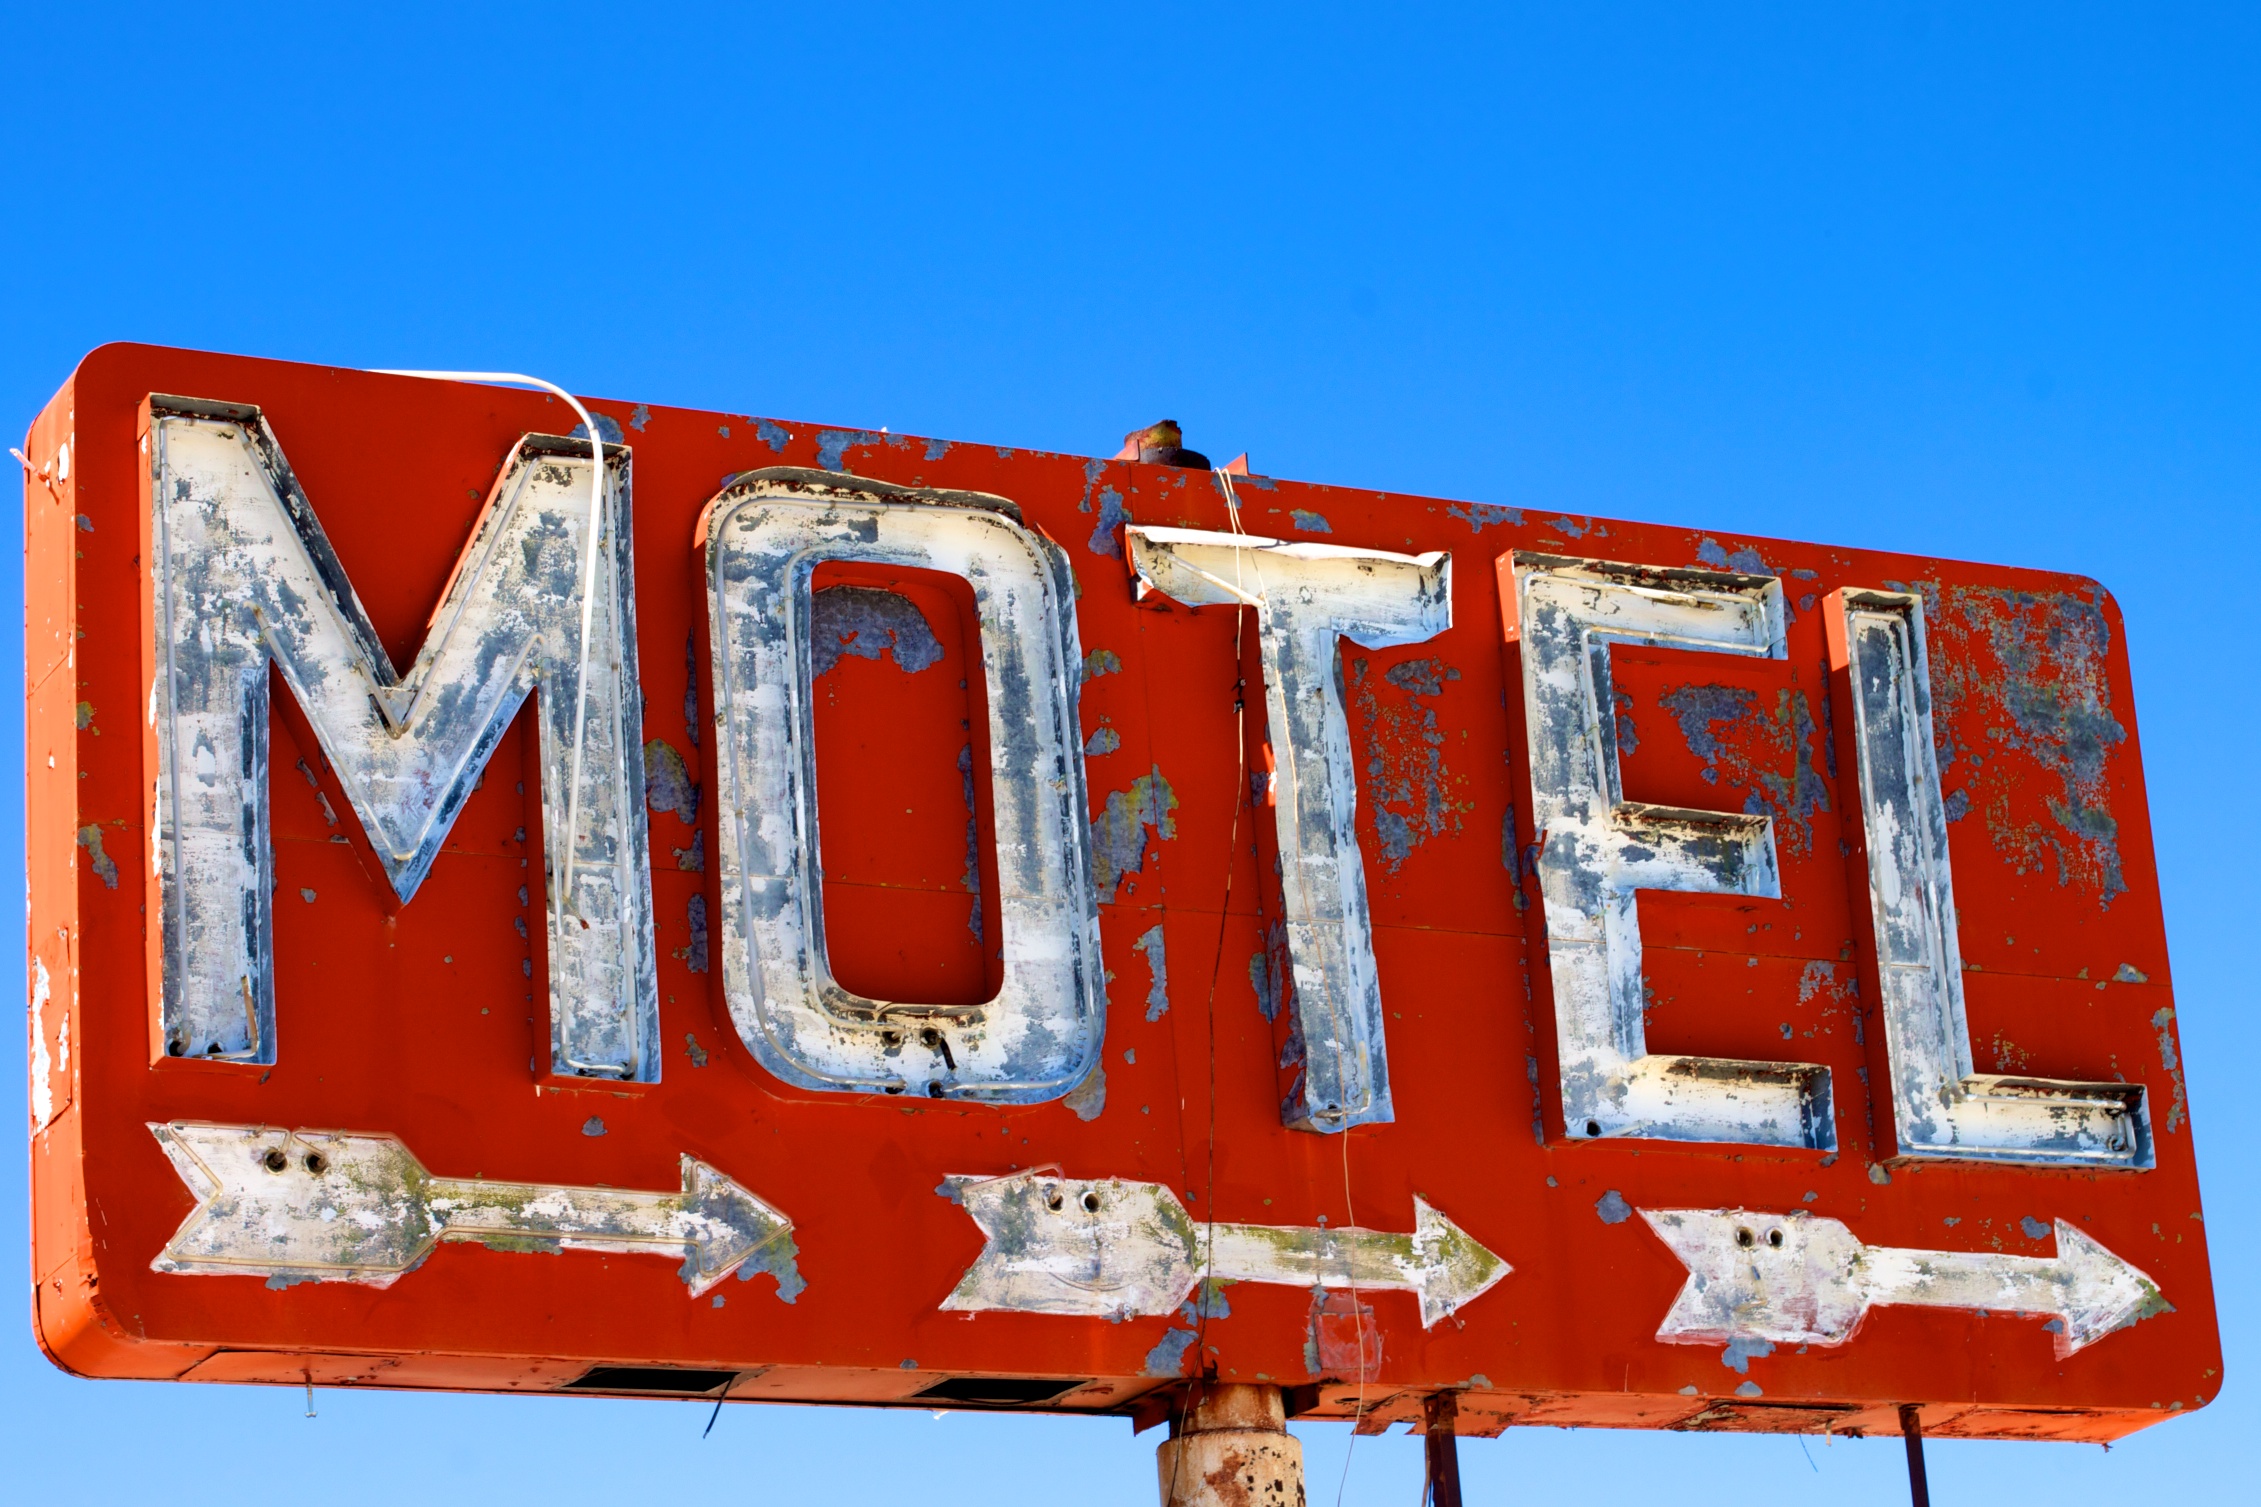
number, advertising, sign, red, signage, art, illustration, ds106, plpconnectu, dailyshoot, fiveku, traffic sign